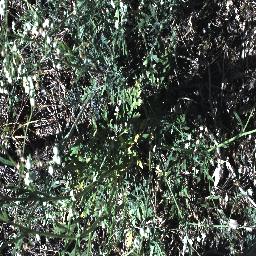
Label: parthenium